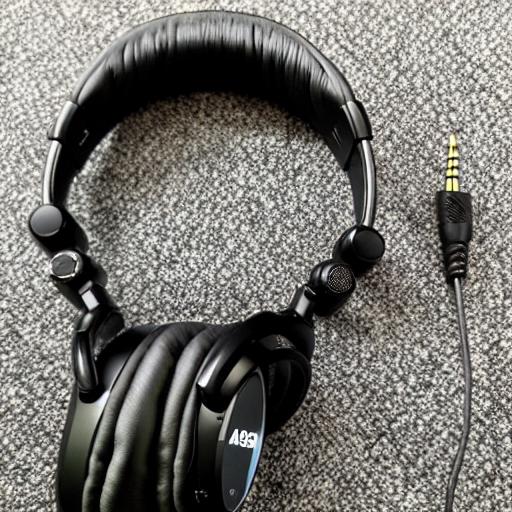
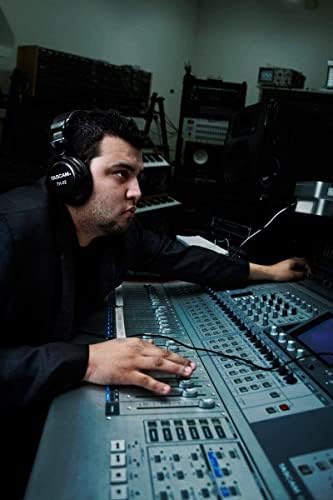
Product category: headphones
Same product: no